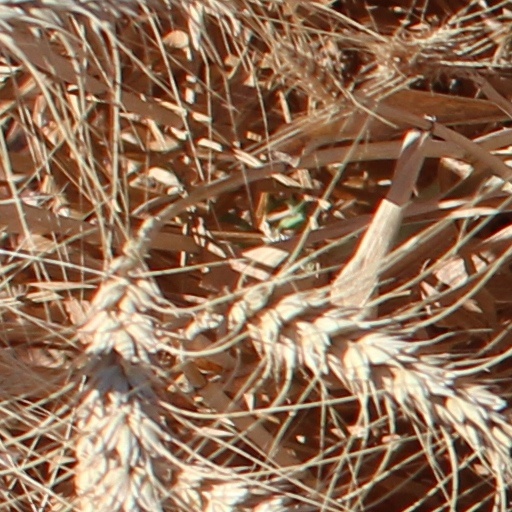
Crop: wheat